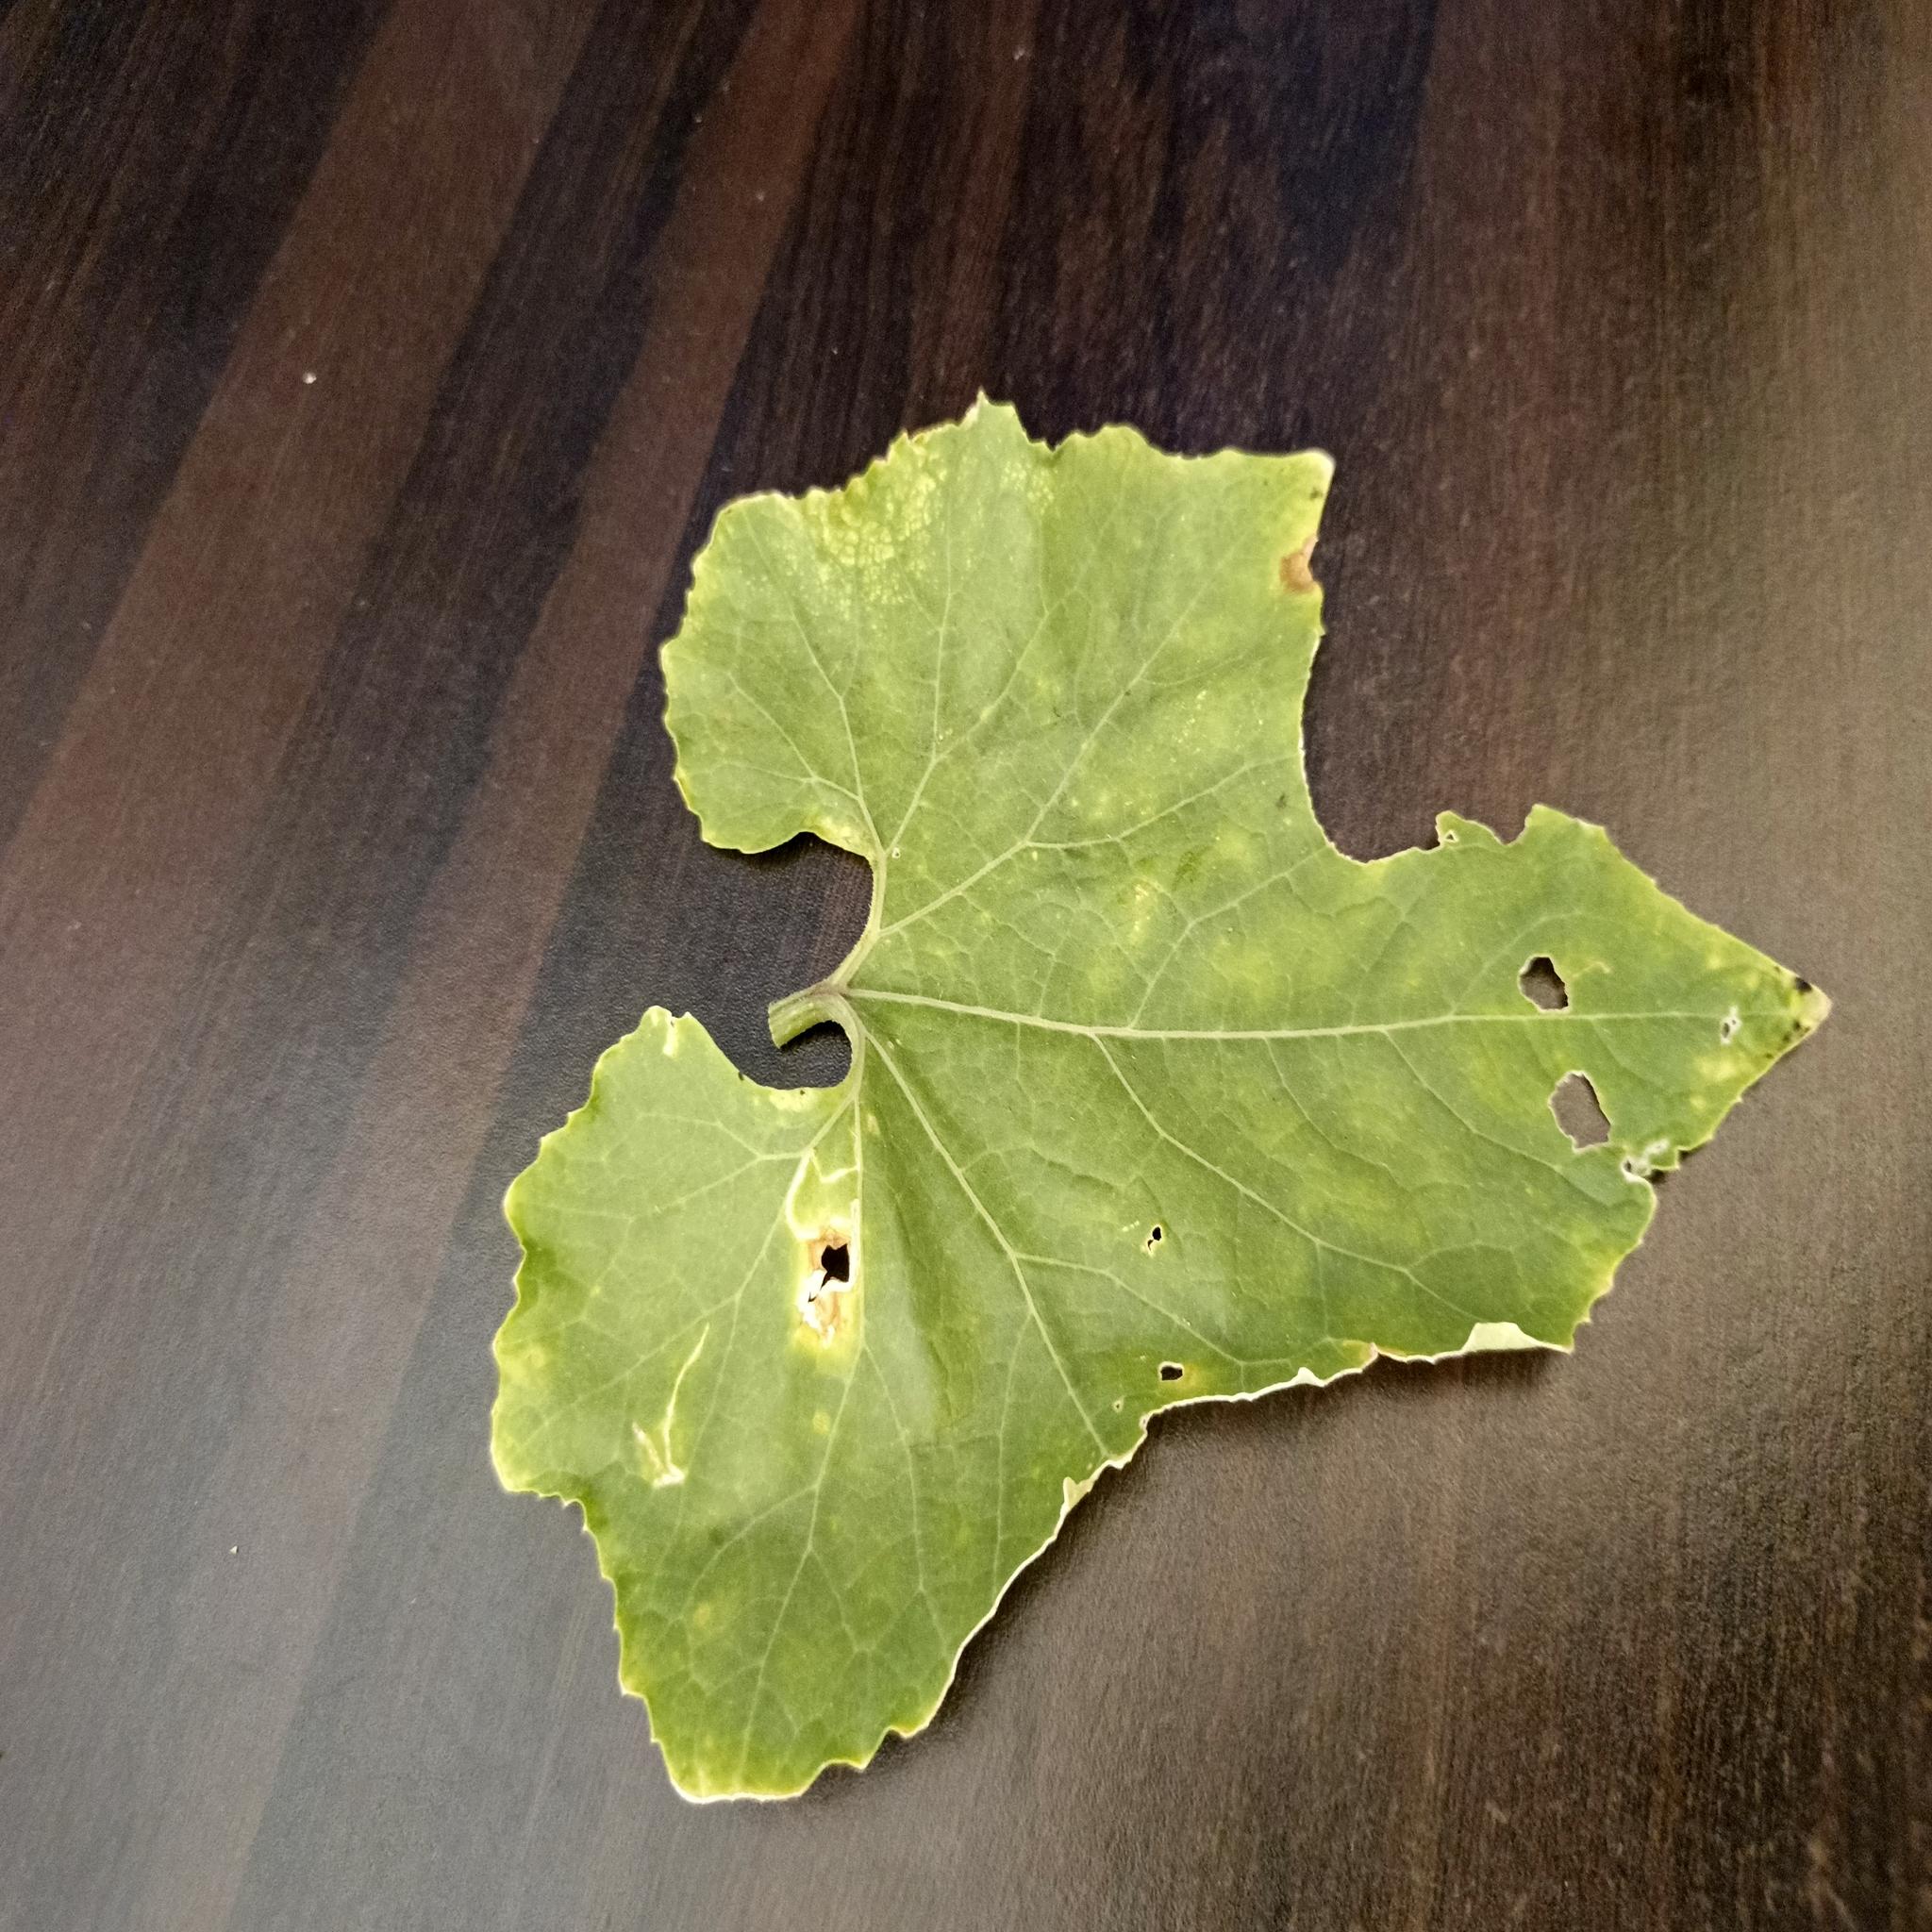
Label: Downy mildew